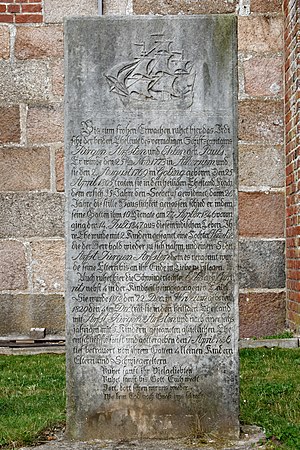
Niblum / Billeder
Niblum, Nieblum eller Njiblem er en landsby og kommune i det nordlige Tyskland under Kreis Nordfriesland i delstaten Slesvig-Holsten. Byen ligger vest for hovedbyen Vyk på den nordfrisiske ø Før. Den præges af mange stråtækte friserhuse, som velhavende kaptajner byggede i 1700- og 1800-tallet. Byens seværdighed er Johanniskirken fra 1100-tallet. Kirken kaldes, på grund af sin størrelse, også for Friserdom. Det er bemærkelsesværdig at kirkerne i Niblum, i Kejtum på Sild, i Tating på Ejdersted og Sankt Salvatorkirken på Pelvorm ligger på en ret linje med en geografisk afstand på hver 17,6 km. På kirkegården holdtes tidligere tinget. Her står også flere af de såkaldte talende gravsten.